Downside, Surrey

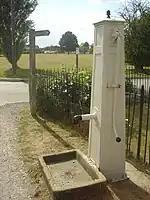
The village water pump

Downside has a large village green, on the northern edge of which is the Cricketers' Inn, dating at its core to the 17th century and a Grade II listed building. Immediately off the green in the south east corner is a listed hand-operated water pump.